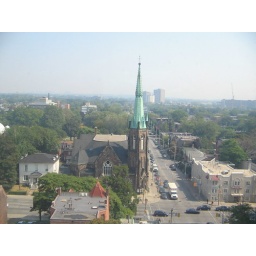
over toward the dodgy red light district. You can see lake Ontario on the horizon when the smog allows